Bristol Rail Campaign

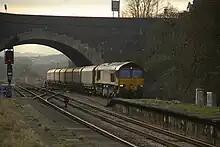
FoSBR support the reopening of the Portishead Branch Line to passengers. It is only in use for coal traffic to Royal Portbury Docks.

Bristol Rail Campaign supports the reopening of the Portishead Branch Line to passenger services. The line was closed in the 1960s, but was reopened in the early 2000s for freight trains to serve Royal Portbury Docks. The track beyond is either overgrown or built over.